Antoine de Chabannes

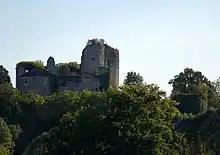
Ruins of the castle of Montaigu-le-Blin, a base of Antoine de Chabannes in the late 1430s

He spent most of the late 1430s leading his own band of soldiers, as one of the most prominent "écorcheurs" as they were labeled in contemporary chronicles, especially Burgundian ones: literally "flayers", referring to their practices of robbing and ransoming. Many of his freebooting raids were directed at lands of the Duke of Burgundy such as Hainaut, Cambrésis and Charolais, typically condoned by the king despite the stipulations of the Peace of Arras. Antoine de Chabannes also fought for the Duke of Bourbon, who made him Captain of Chavroches in 1438, and as part of royal operations, such as the siege of Meaux in 1439 led by Constable of France Arthur de Richemont. He occasionally let himself and his troops be hired as mercenaries, most notably for Antoine de Vaudémont against René of Anjou in 1438-39. He also used castles of the Chabannes family as his bases, such as the where he kept the lord of Pesmes prisoner in 1439. The grey area in which Antoine de Chabannes operated during those years, a hybrid of unsupervised banditry and royal service, is illustrated by a chronicler's story that Charles VII once saluted him ironically as ""capitaine des écorcheurs"", to which his reply was "Sire, I only flayed your enemies, and methinks their skins will bring you more profit than to me; I never flayed anybody else" ("Sire, je n'ai écorché que vos ennemis, et il me semble que leurs peaux vous feront plus de profit qu'à moi ; je n'en écorchai jamais d'autres").